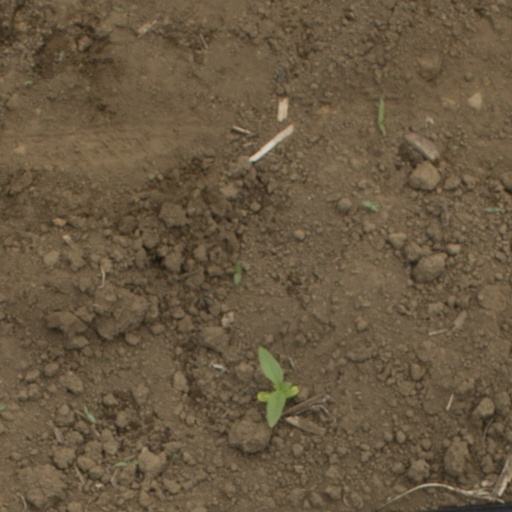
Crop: Jerusalem artichoke